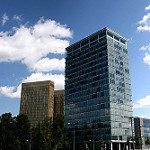
Scene: Outdoor